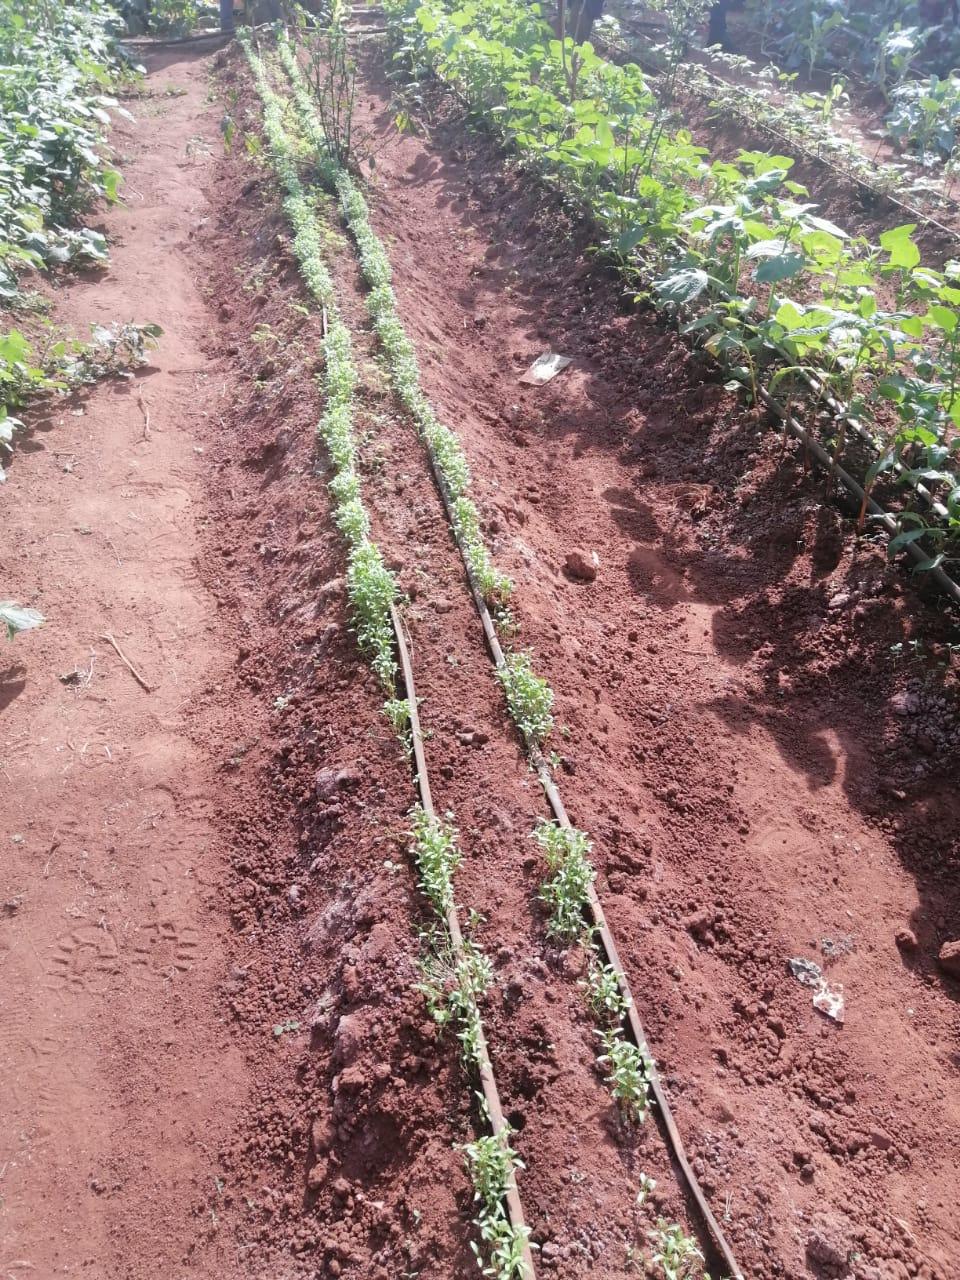
Mimea iliyokuwa na kustawi vizuri iliyooteshwa kwa kutumia njia na mfumo wa kilimo cha kisasa na kitaalamu cha umwagiliaji, njia hii ya kilimo inamsaidia mkulima na kumuwezesha kuendesha shughuli zake za kilimo katika eneo lolote bila kuzingatia mvua.